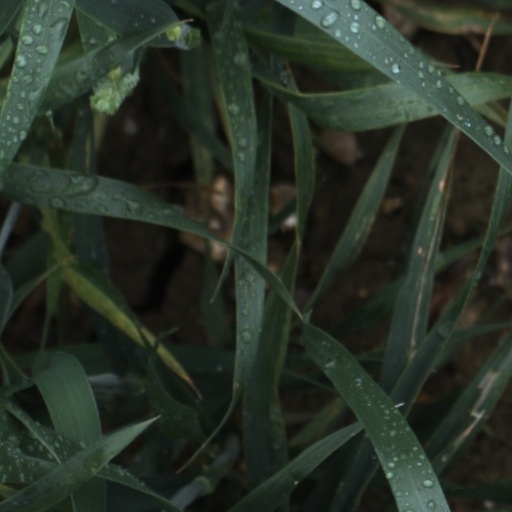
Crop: wheat